Philadelphia Phillies

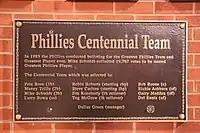
A dark bronze plaque listing the names and positions of members of the Centennial team in gold lettering

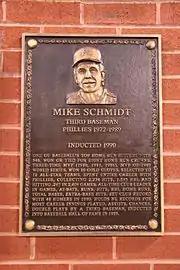
Mike Schmidt, 1990 Wall of Fame inductee

Over 126 seasons, the Phillies' franchise has employed 55 managers. The duties of the team manager include team strategy and leadership on and off the field. Seven managers have taken the Phillies to the postseason, with Danny Ozark, Charlie Manuel and Rob Thomson each leading the team to at least three playoff appearances. Manuel and Dallas Green are the only Phillies' managers to win a World Series: Green in 1980 against the Kansas City Royals; and Manuel in 2008 against the Tampa Bay Rays. Charlie Manuel is the longest-tenured manager in franchise history, with 1,416 games of service in parts of nine seasons (2005–2013).